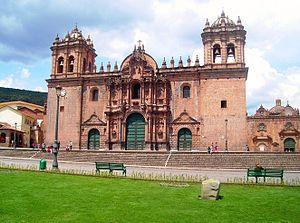
La cathédrale Notre-Dame-de-l'Assomption est l'un des principaux sanctuaires catholiques de la ville de Cuzco, capitale historique du Pérou, dans la région homonyme.